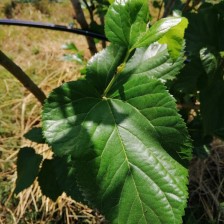
Variety: Buriram60